Torricella Peligna

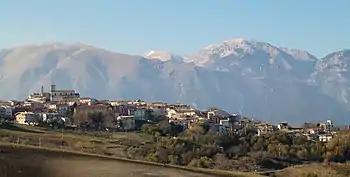
Veduta di Torricella

After the armistice of 8 September, due to its strategic position, Torricella was already occupied by the Germans in October 1943 and threatened by Allied bombing. On the one hand, anti-fascist intellectuals, such as Ettore Troilo, had already spontaneously left the country in September because they were considered insecure, on the other, already on 3 September 1943, German planes collided with the allies, but without attacking, as they were headed towards Sulmona to bomb the station. The English prisoners of the Fonte d'Amore internment camp in Sulmona passed through Torricella and found refuge with the inhabitants. On October 19 Torricella was officially occupied by the Germans, who in trucks, requisitioned as many men as possible for the fortification works of the Gustav line, rounding up about 100 people, and installing the garrison of the general command in the baronial castle, at the top of the town, where the Obelisk to the Civil War stands.